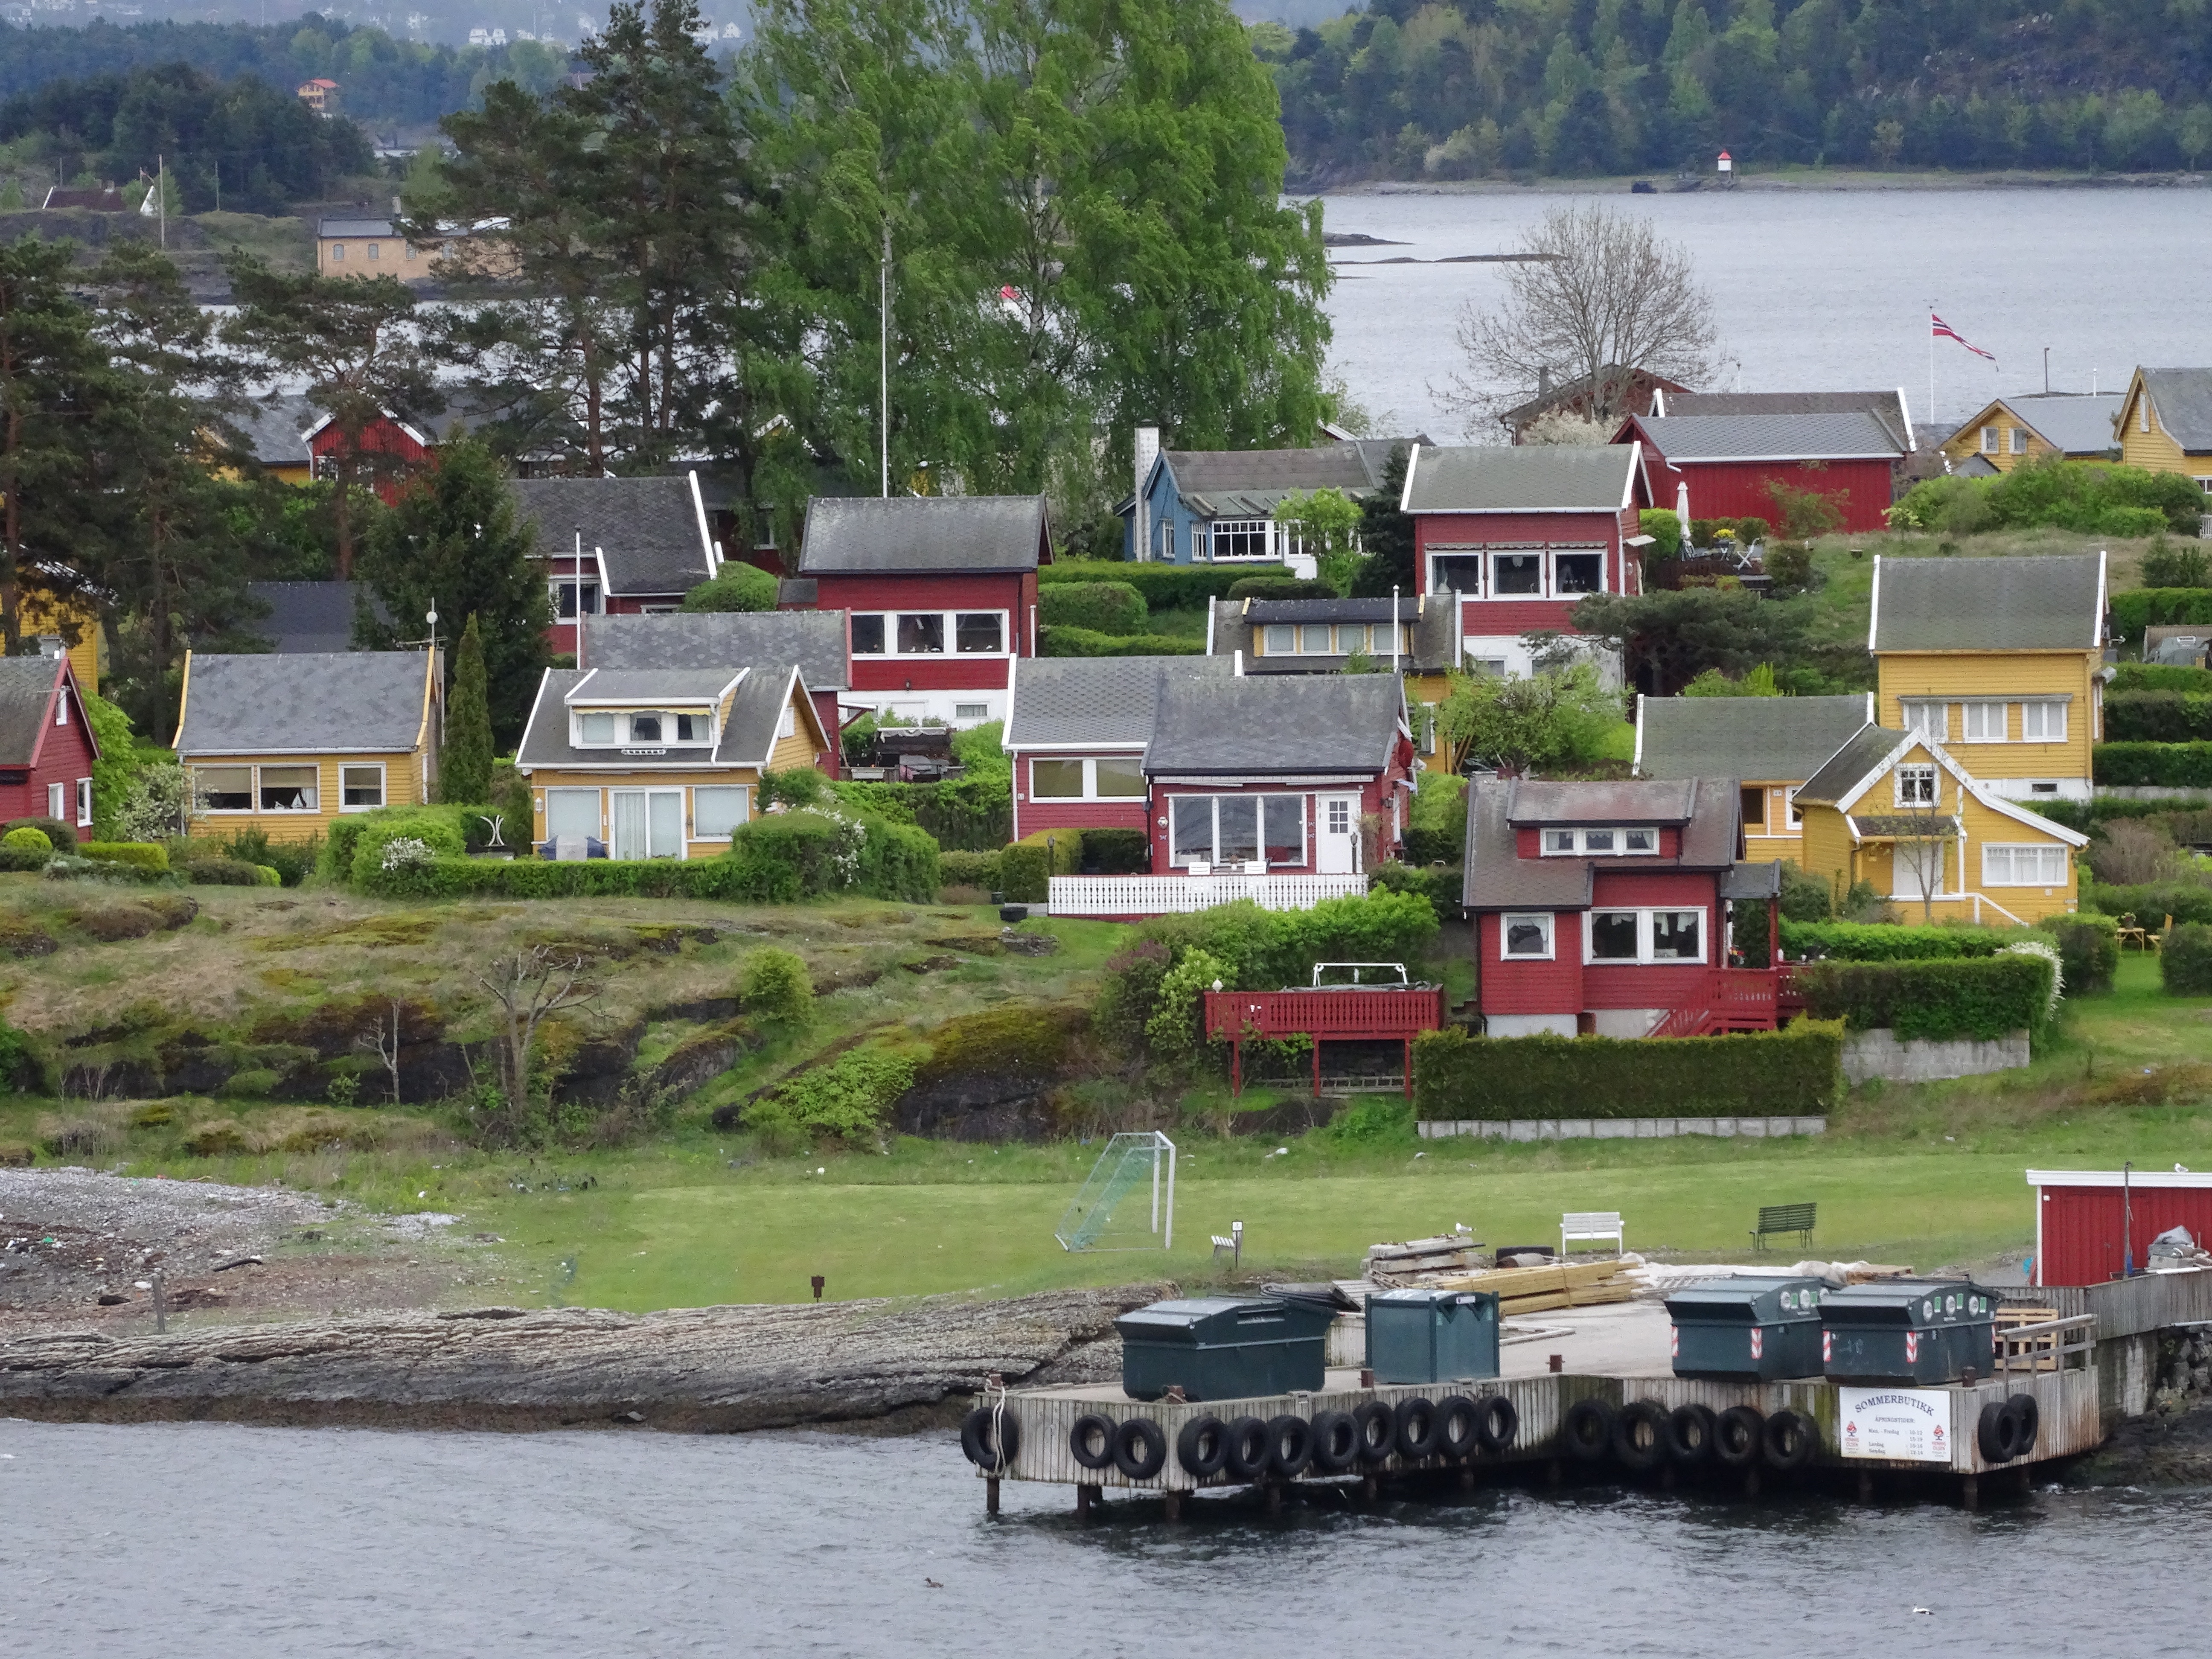
sea, sky, boat, town, river, canal, village, transport, vehicle, island, fjord, waterway, norway, residential area